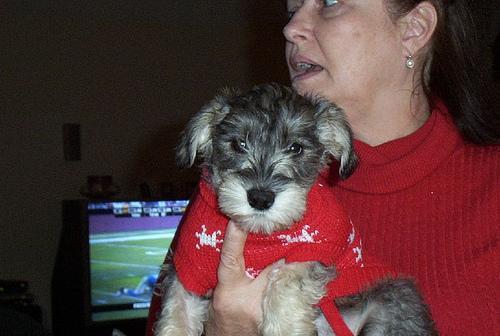
miniature_schnauzer